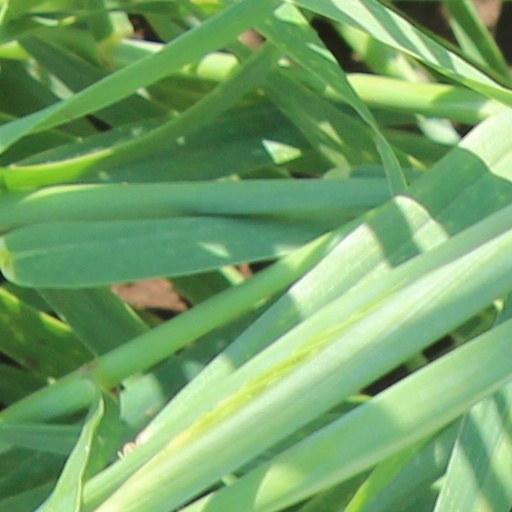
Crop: wheat